Hamstead railway station

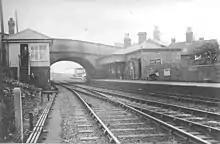
The signal box and old station building, just before the latter's 1899 closure, with the new down platform seen under the original arched road bridge (replaced in the mid-1960s, when the line was electrified).

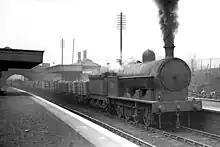
An unidentified ex-LNWR 0-8-0 'G1' passes through Great Barr station, towards Perry Barr, with a coal train, circa 1923.

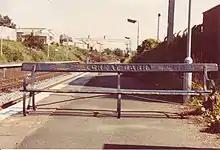
"Great Barr" station bench, photographed at Hamstead in late 1970s/early 1980s

The station was opened by the Grand Junction Railway (GJR) on 4 July 1837, and was named "Hamstead and Great Barr"; it was renamed "Great Barr" by the London and North Western Railway (LNWR, the successor to the GJR) on 1 May 1875. The same year an LNWR Type 3, 'size C' signalbox was erected at the station. The platforms were originally on opposite sides of the road bridge, with the down (Walsall-bound) platform to the west, but that platform was resited opposite the up platform on 25 March 1899. Sidings, controlled by the signalbox, served the adjacent Hamstead Colliery, west of the station and north of the line.